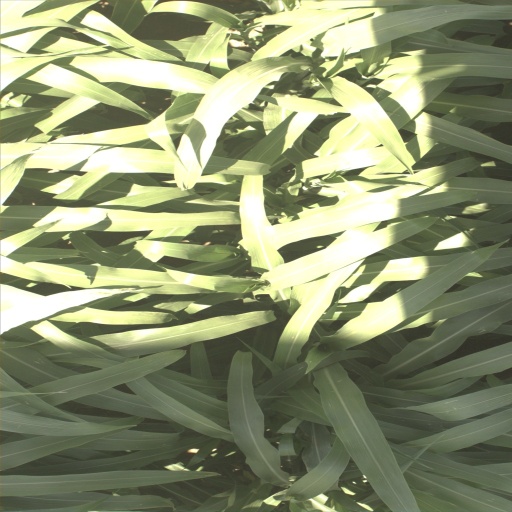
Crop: sorghum